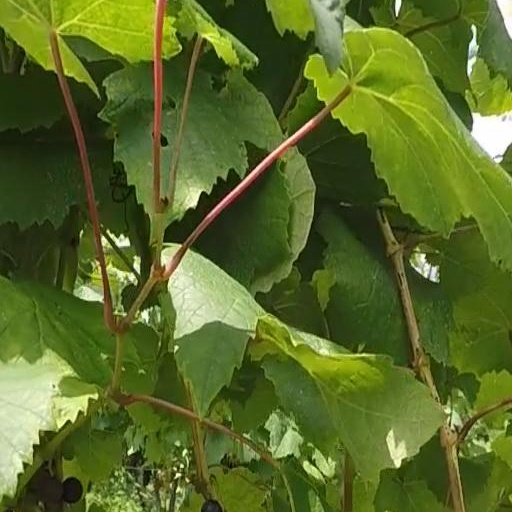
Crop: grape